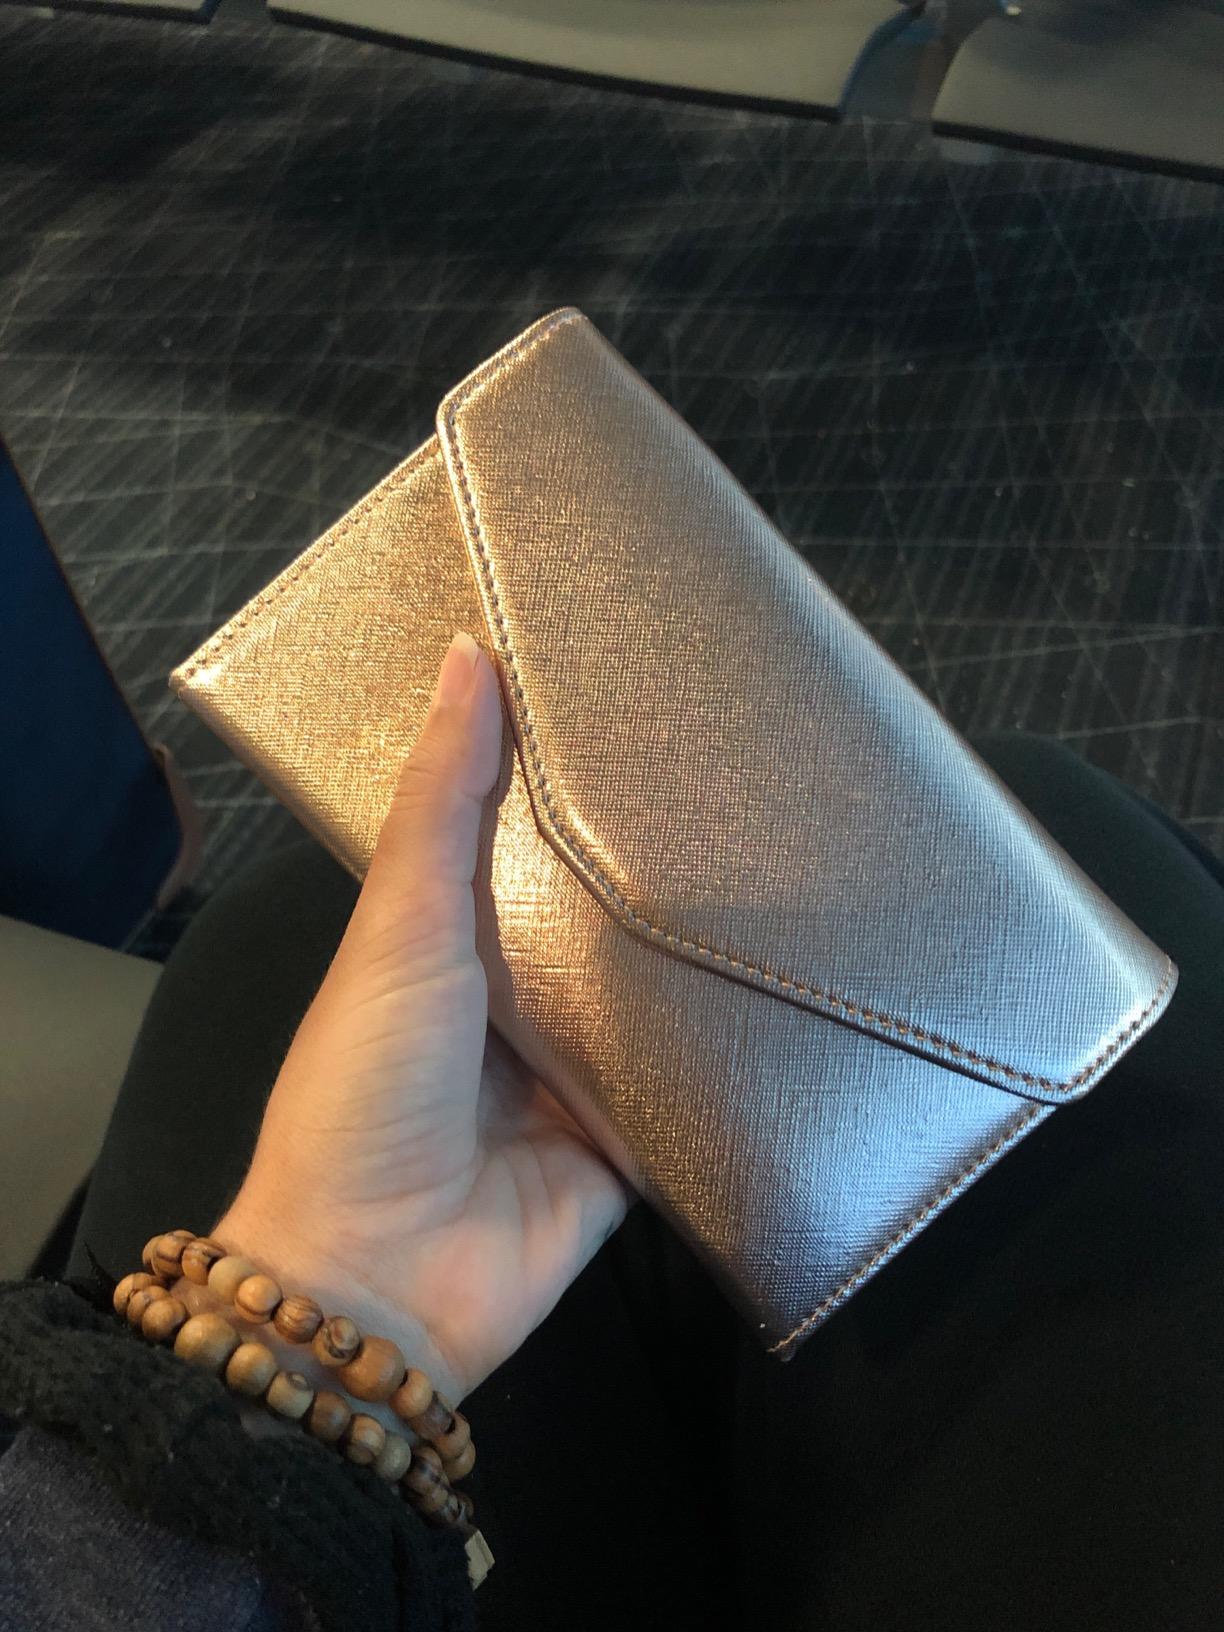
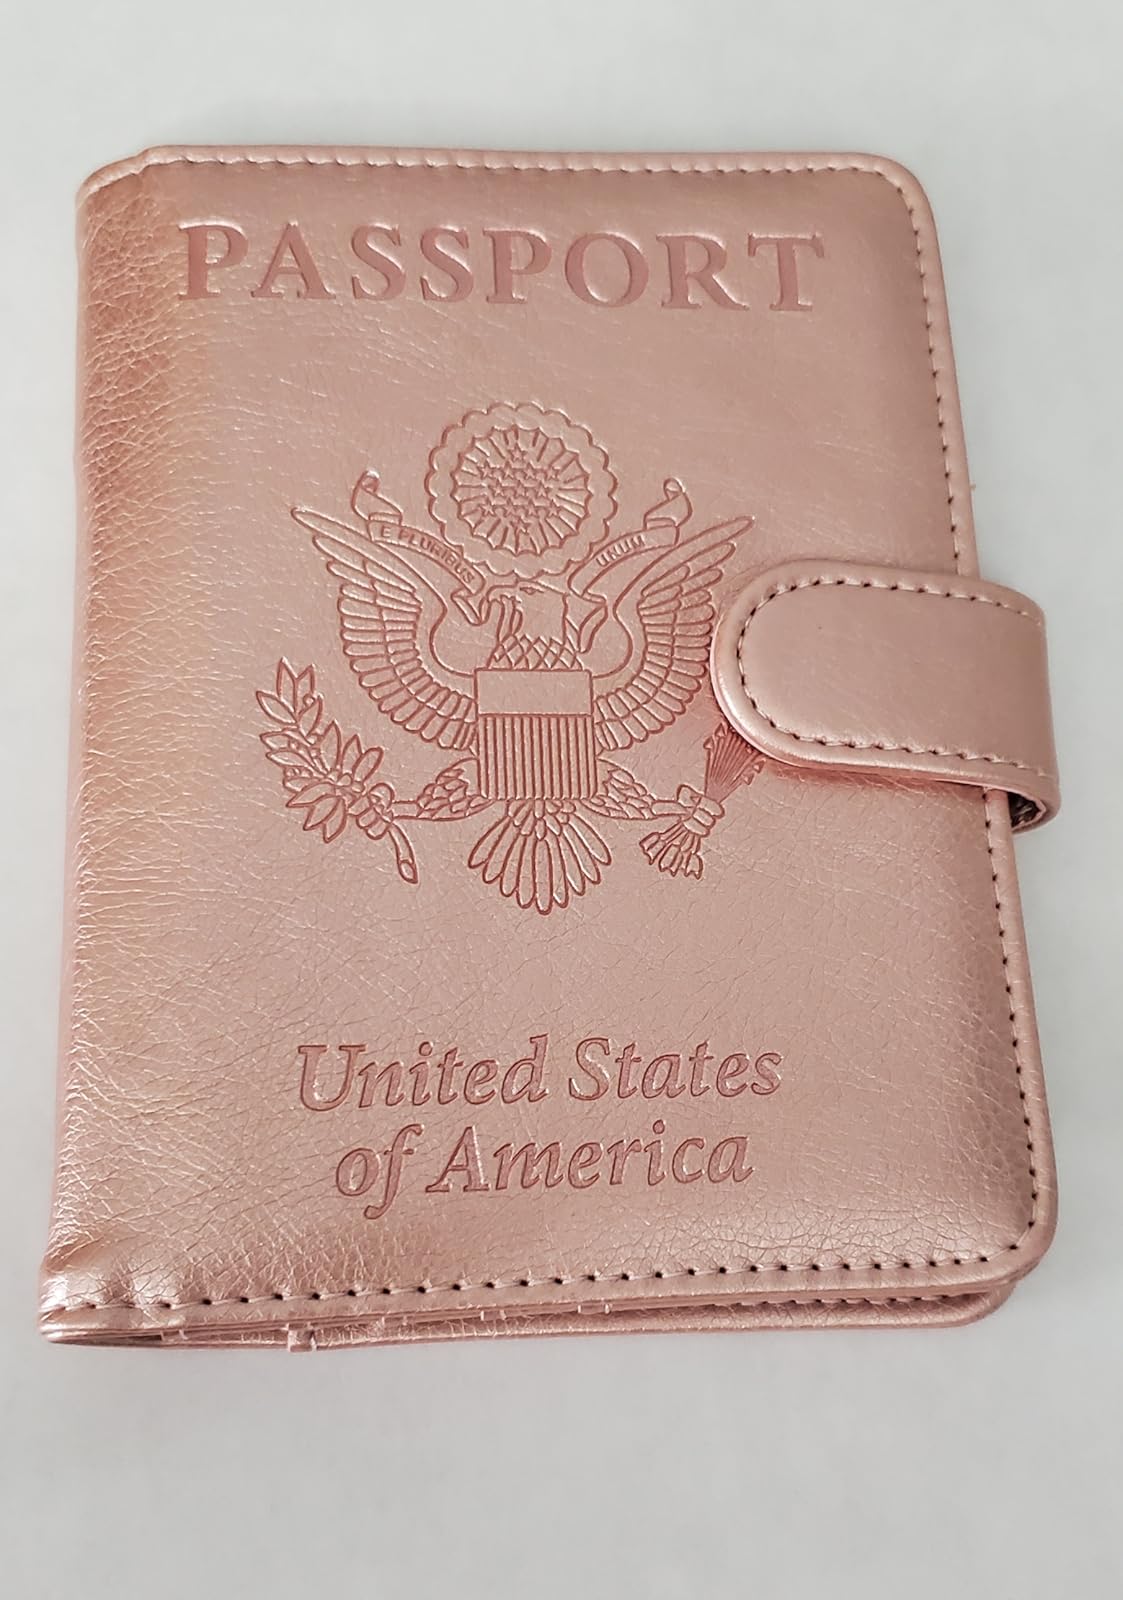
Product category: accessories_wallet
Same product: no